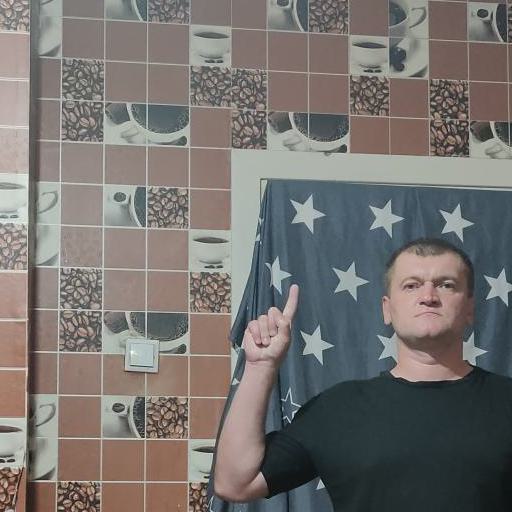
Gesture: one